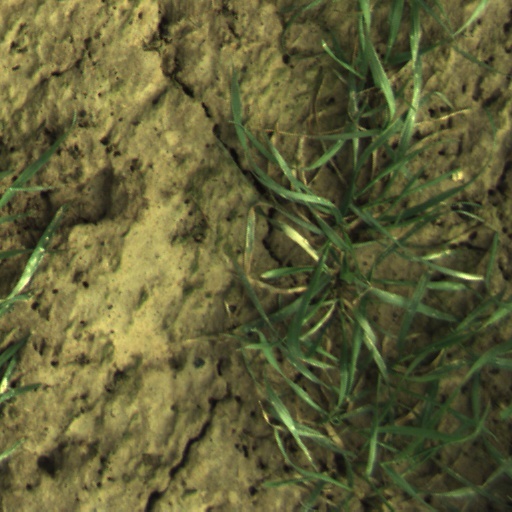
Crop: wheat